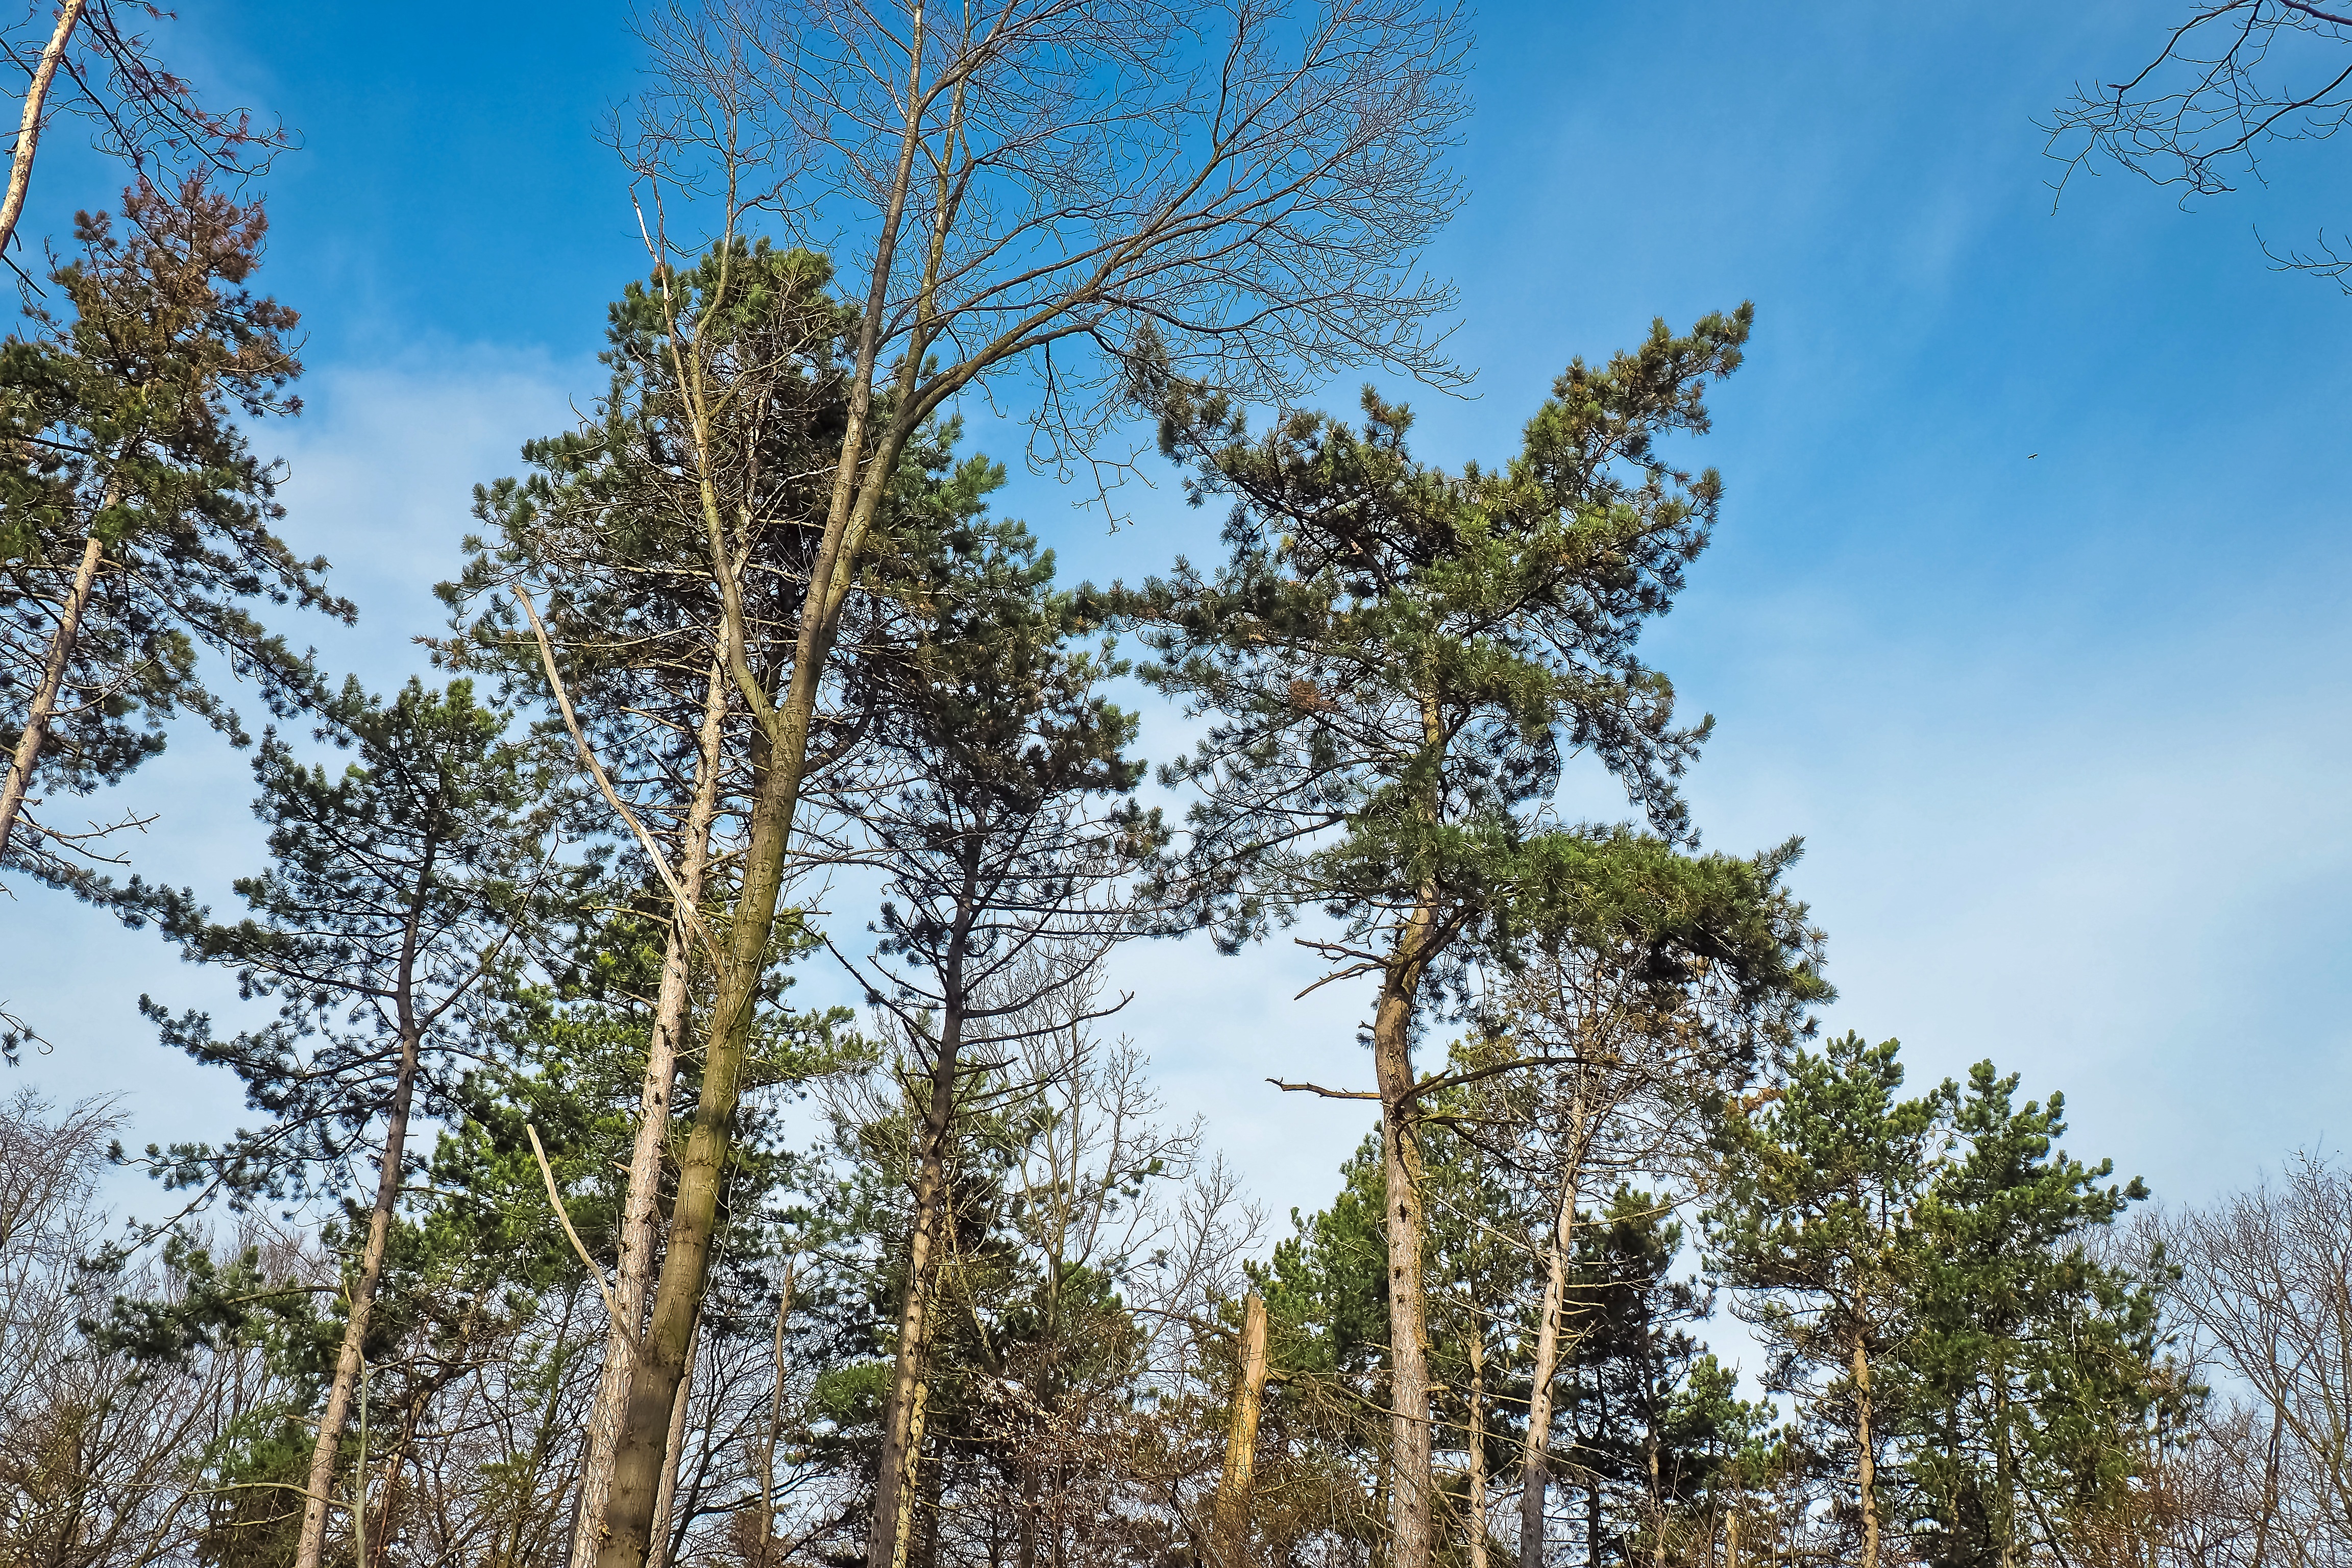
landscape, tree, nature, forest, wilderness, branch, winter, plant, sky, cloudy, flower, pine, color, evergreen, blue, colorful, fir, lighting, flora, ridge, blue sky, conifer, trees, clouds, spruce, vegetation, bright, habitat, mood, nice weather, larch, ecosystem, kahl, flowering plant, manicuring, biome, pine family, natural environment, woody plant, temperate coniferous forest, land plant